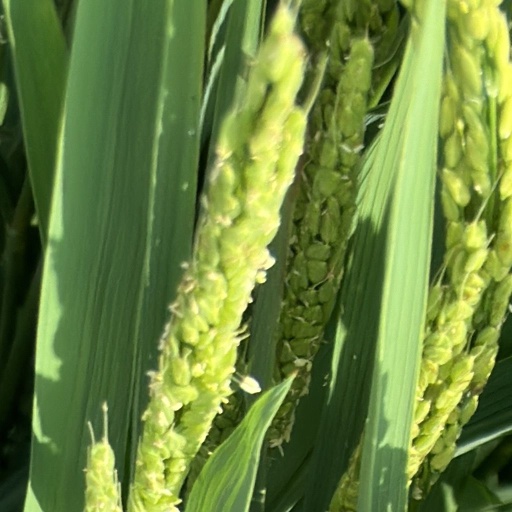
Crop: rice